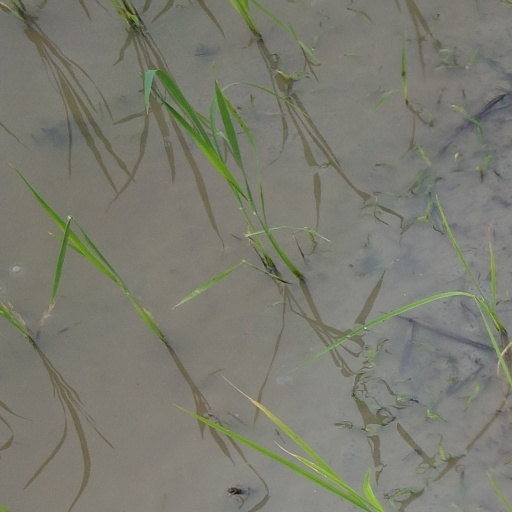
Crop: rice